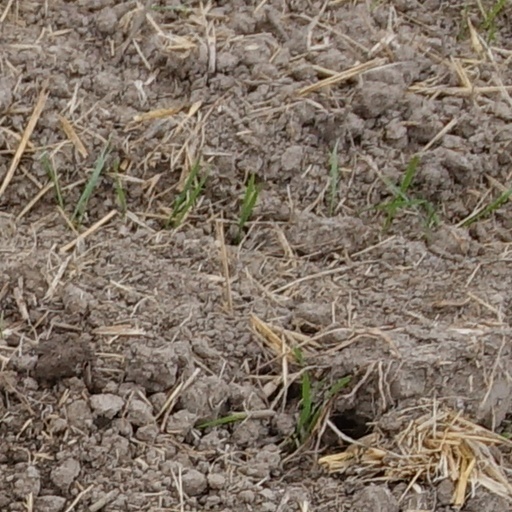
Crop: wheat